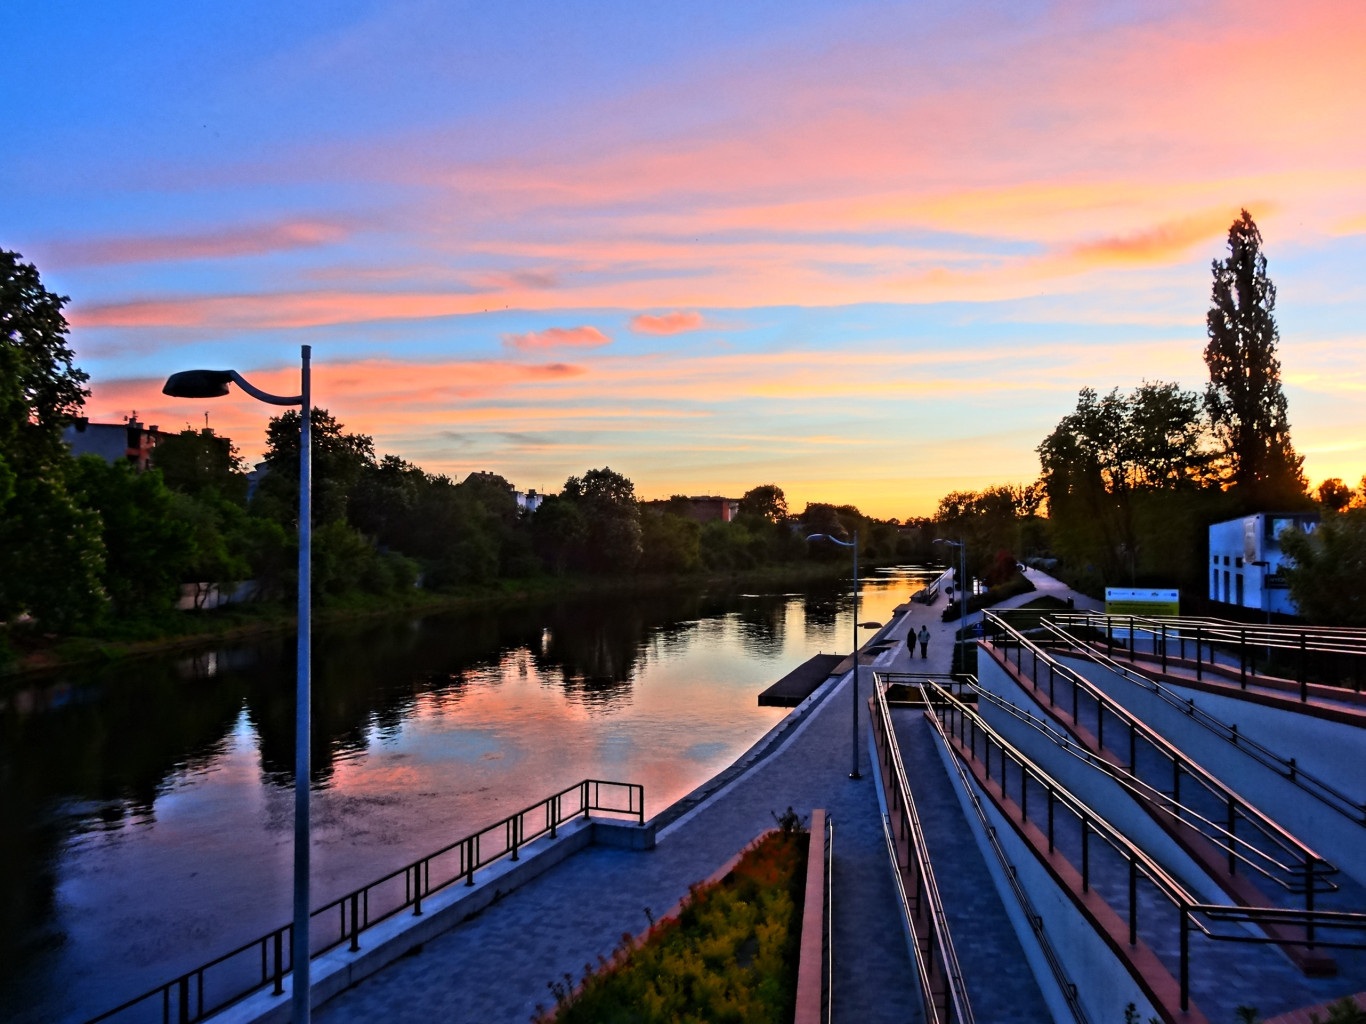
dock, sky, sunrise, sunset, morning, lake, dawn, river, cityscape, downtown, vacation, dusk, evening, reflection, scenery, waterway, embankment, promenade, riverside, bydgoszcz, brda